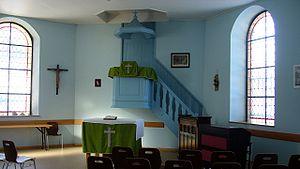
Aubure est une commune française située dans le département du Haut-Rhin, en région Grand Est.